Tango Tangles

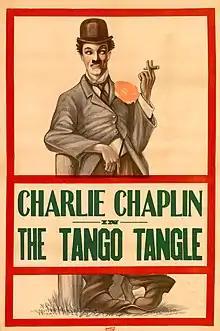
Theatrical release poster

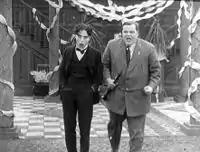
Chaplin and Arbuckle

Tango Tangles is a 1914 American film comedy short starring Charles Chaplin and Roscoe Arbuckle. The action takes place in a dance hall, with a drunken Chaplin, Ford Sterling, and the huge, menacing, and acrobatic Arbuckle fighting over a girl. The supporting cast also features Chester Conklin and Minta Durfee. The picture was written, directed and produced by Mack Sennett for Keystone Studios and distributed by Mutual Film Corporation.